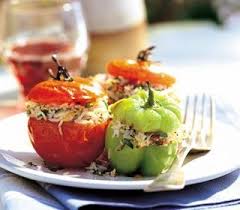
Yemek: biber_dolmasi